The Hard Ride

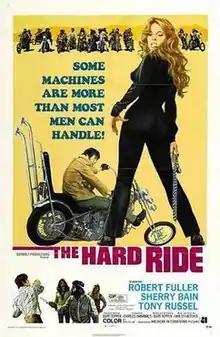
Theatrical release poster

The Hard Ride is a 1971 action film about a U.S. Marine who promises to take care of a dead friend's motorcycle and is threatened by a rival biker gang in the process. The film was written and directed by Burt Topper and stars Robert Fuller, Sherry Bain, and Tony Russel.